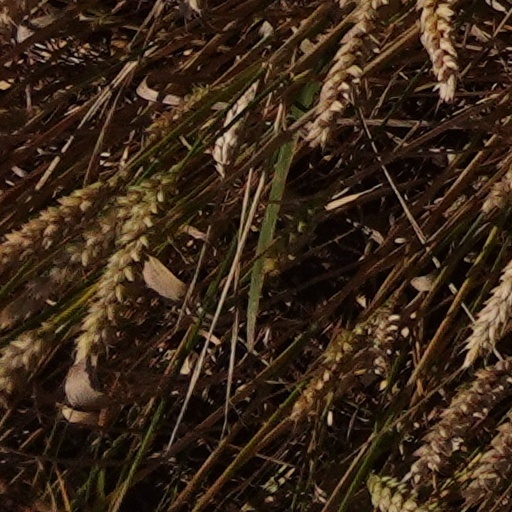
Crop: wheat